Anne de Tourville

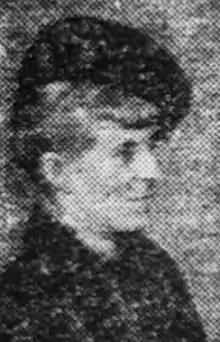
Anne de Tourville in 1943

Anne Marie Nouel de Tourville de Buzonnière, who wrote as Anne de Tourville (26 August 1910 – September 2004), was a 20th-century French woman of letters.